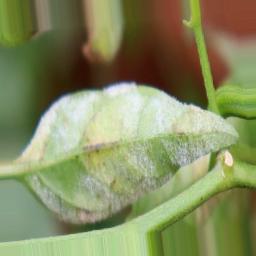
Label: powdery mildew